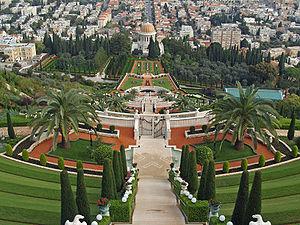
Le bahaïsme, ou baha’isme, aussi connu sous le nom de foi bahá’íe ou béhaïsme, est une religion abrahamique et monothéiste, proclamant l’unité spirituelle de l’humanité. Les membres de cette communauté religieuse internationale se décrivent comme les adhérents d’une « religion mondiale indépendante ».
Cet article recense les sites inscrits par l'UNESCO au patrimoine mondial en Israël.